Evangeline

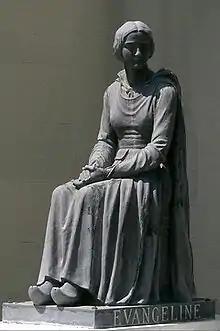
Monument to Acadians, St. Martinville, Louisiana

Evangeline, A Tale of Acadie is an epic poem by the American poet Henry Wadsworth Longfellow, written in English and published in 1847. The poem follows an Acadian girl named Evangeline and her search for her lost love Gabriel during the expulsion of the Acadians (1755–1764).